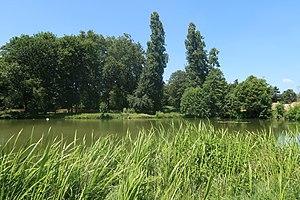
Étang de Suresnes dans le bois de Boulogne (Paris, 16e).
L'histoire de Suresnes, commune de la banlieue ouest de Paris, est particulièrement liée à sa position géographique singulière, entre la Seine et le mont Valérien, l'un des points les plus élevés de l'agglomération parisienne. Ses activités économiques se développent ainsi historiquement en lien avec cet environnement, de la pêche sur le fleuve, en passant par la culture de la vigne sur les coteaux, l'industrie automobile et aéronautique le long de la Seine et, depuis la création du centre d'affaires de La Défense dans les communes voisines de Courbevoie et de Puteaux, par l'accueil de sièges de grandes entreprises.
Le bois de Boulogne est une étendue boisée, située dans le 16ᵉ arrondissement de Paris.